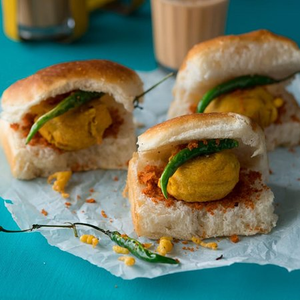
Dish: vadapav